Smithdown Road

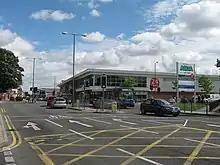
The large Asda store on Smithdown Road

The road was also known for "The Smithdown Ten" pub crawl, particularly by the large student population that lived in the area, or used the road to journey into the centre from student halls further out. As there were more than ten pubs on the road, the specific ten venues chosen for a crawl could vary.